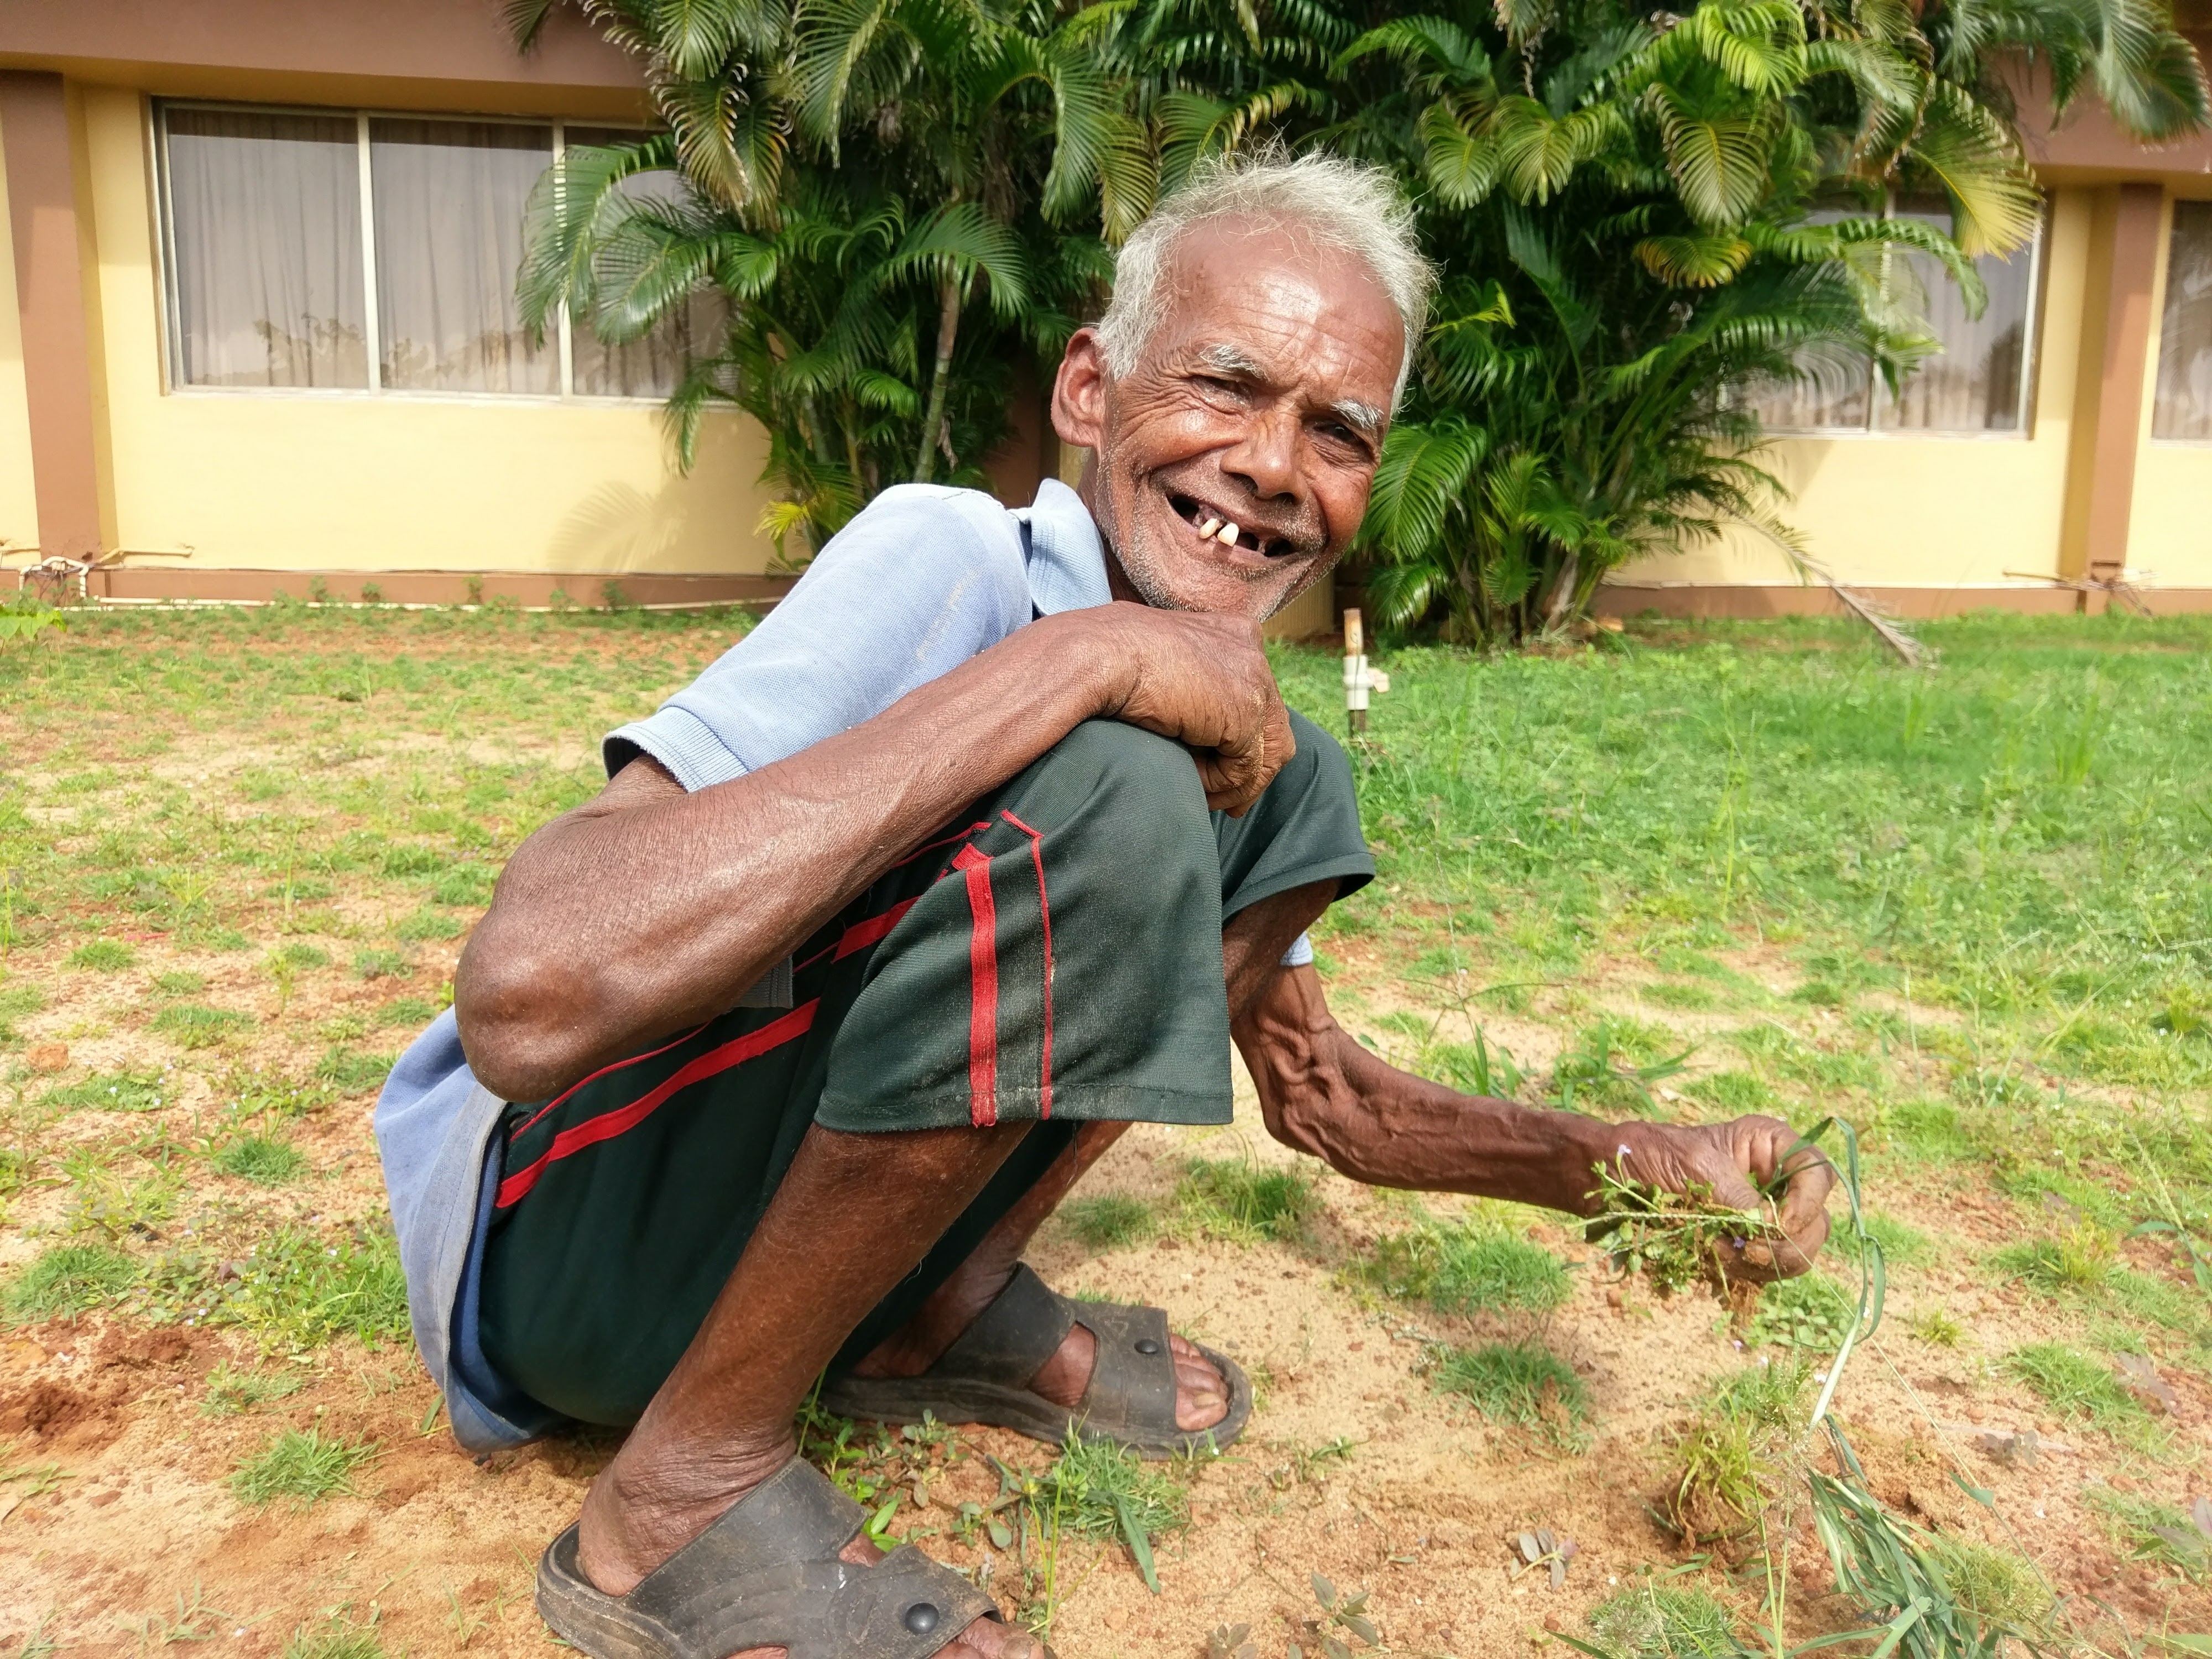
man, person, people, male, sitting, human positions